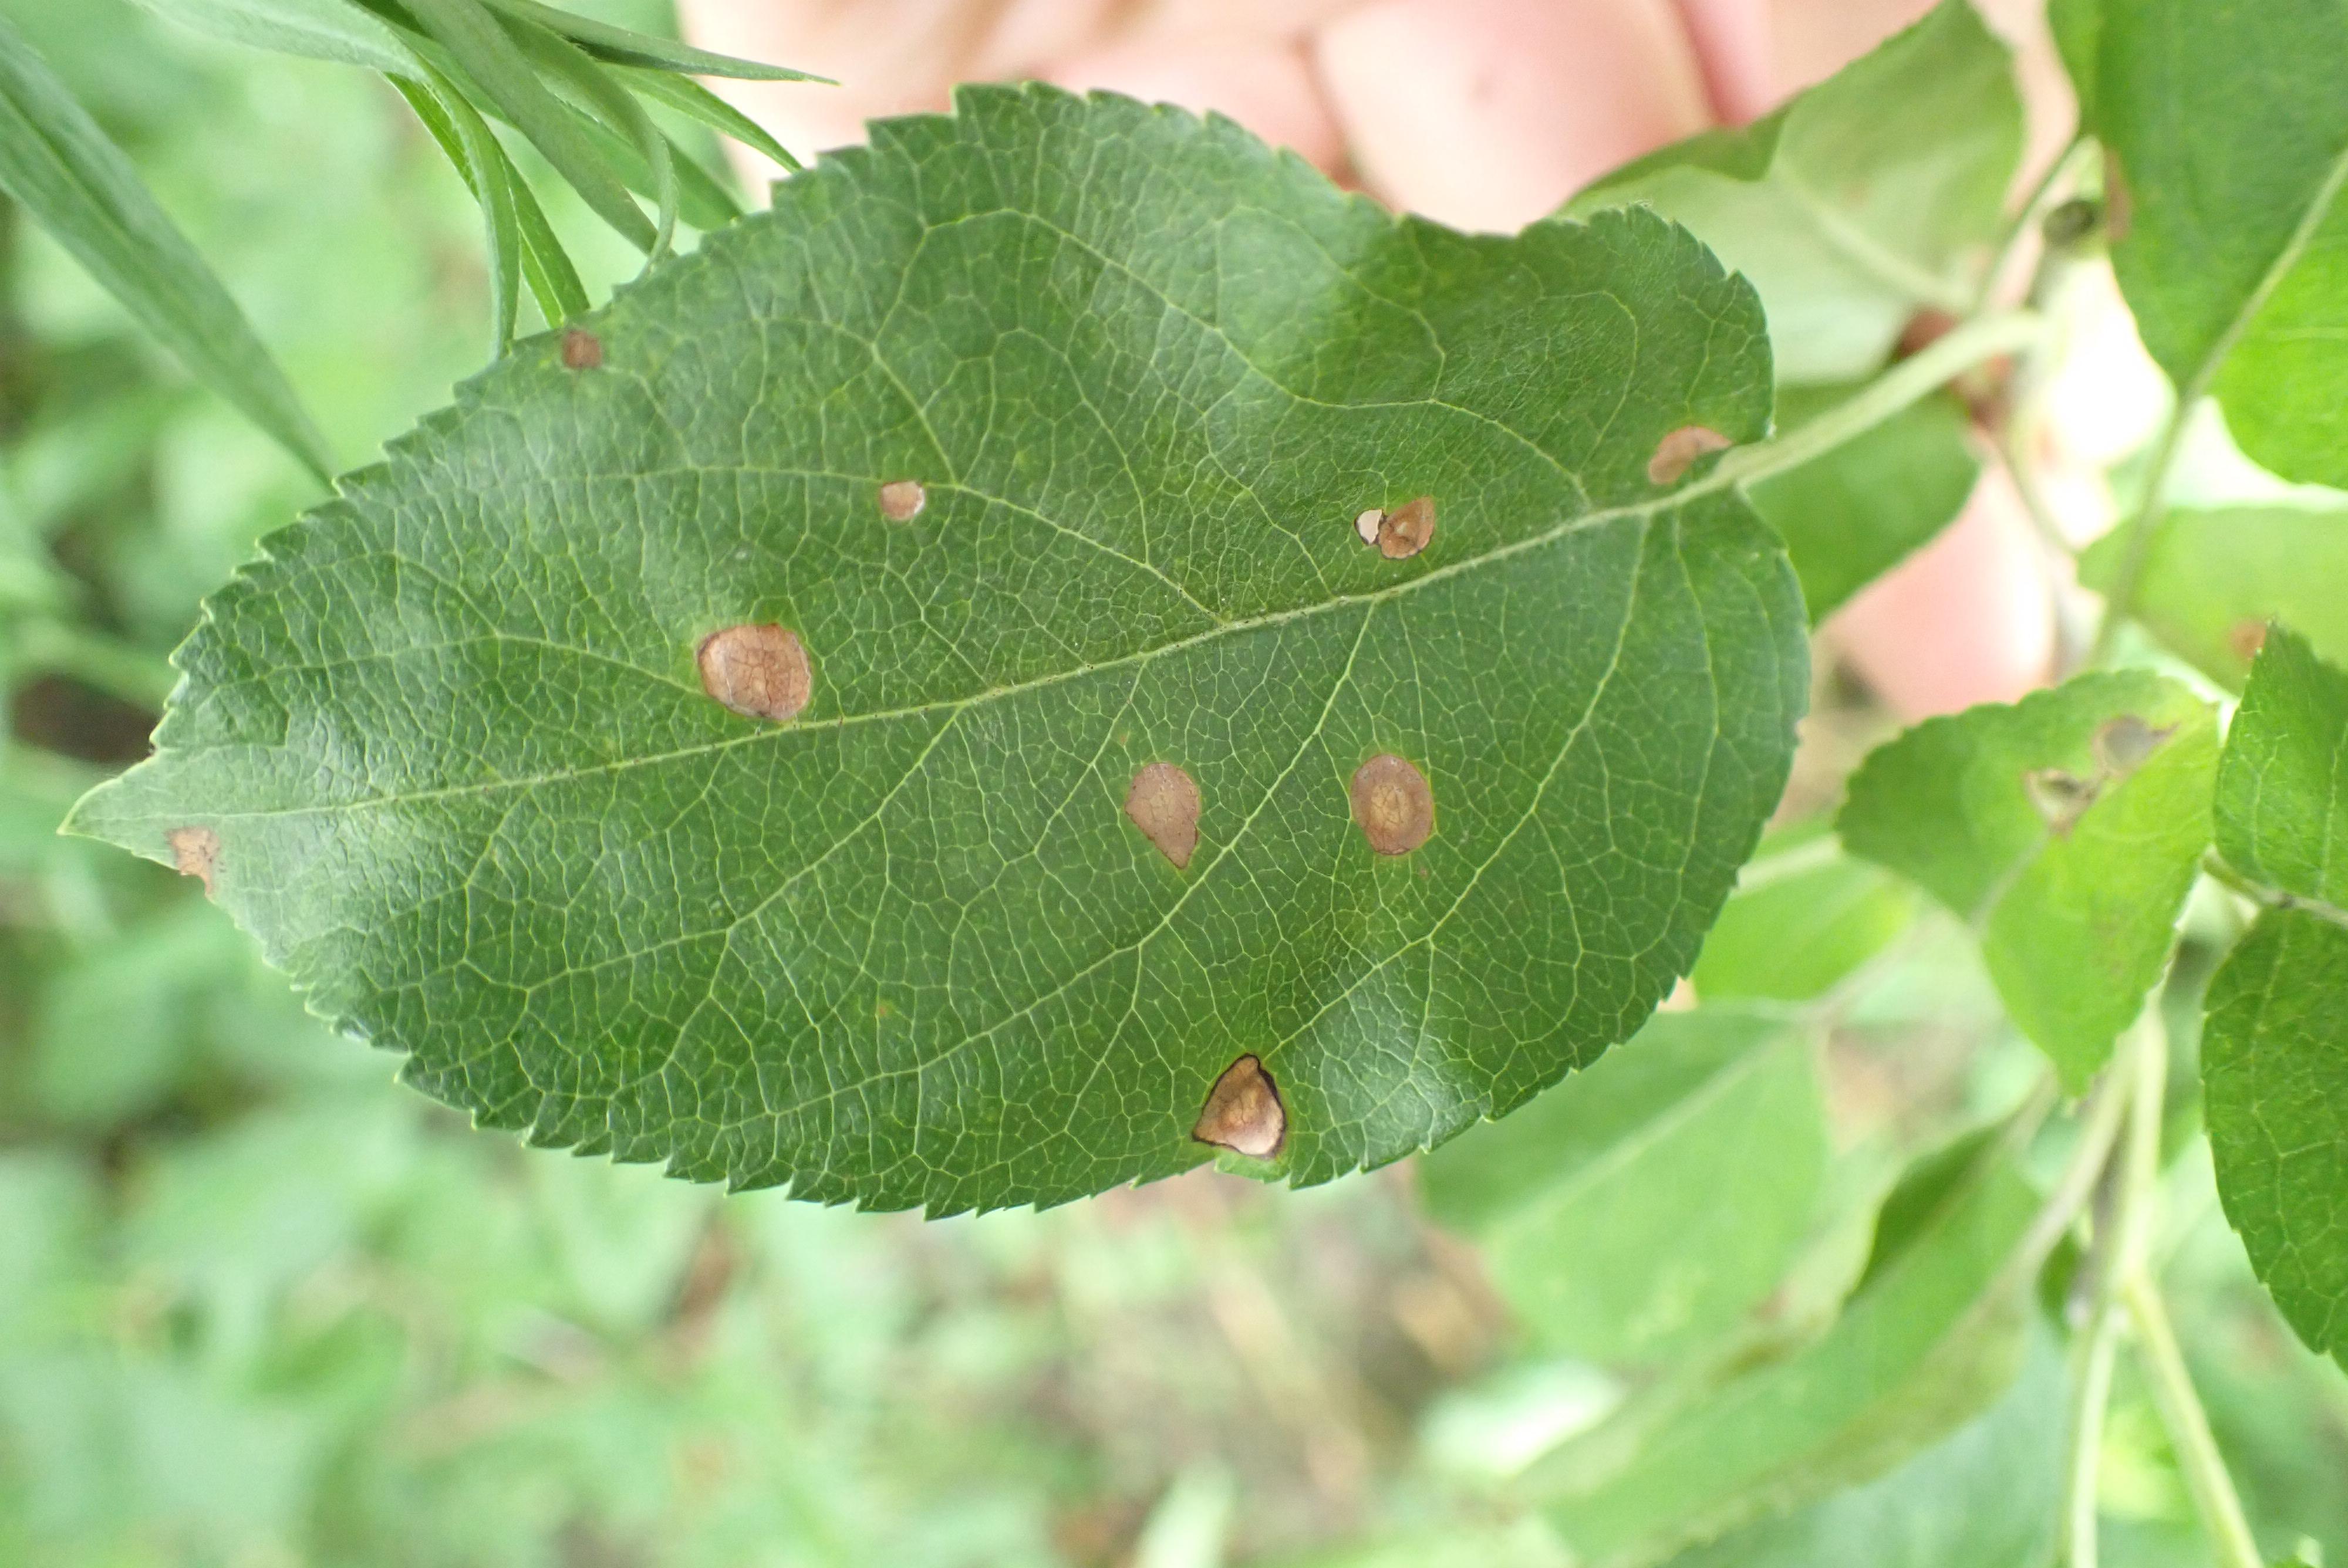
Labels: frog_eye_leaf_spot